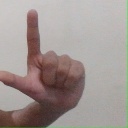
अक्षर: ल